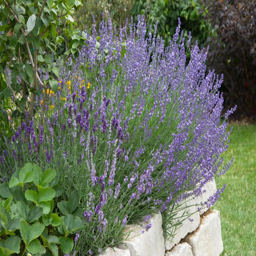
annual plants and flowers - what is the difference between annual and perennial plants